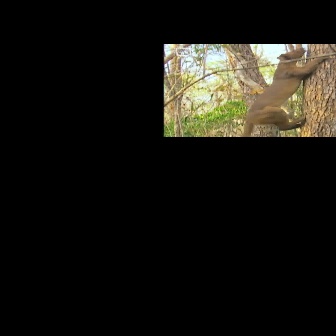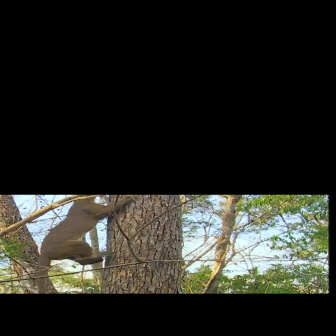
  Please identify the target specified by the bounding box [240,47,330,137] in the first image and locate it in the second image. Return the coordinates in [x_min,y_min,x_max,y_max] format.
Answer: [36,194,135,293]